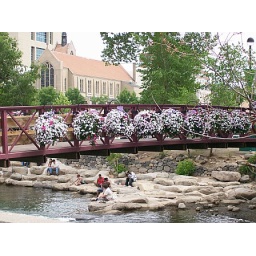
The bridge that crosses over the river